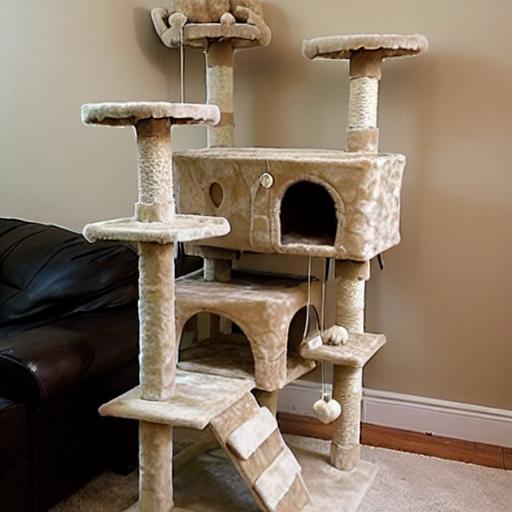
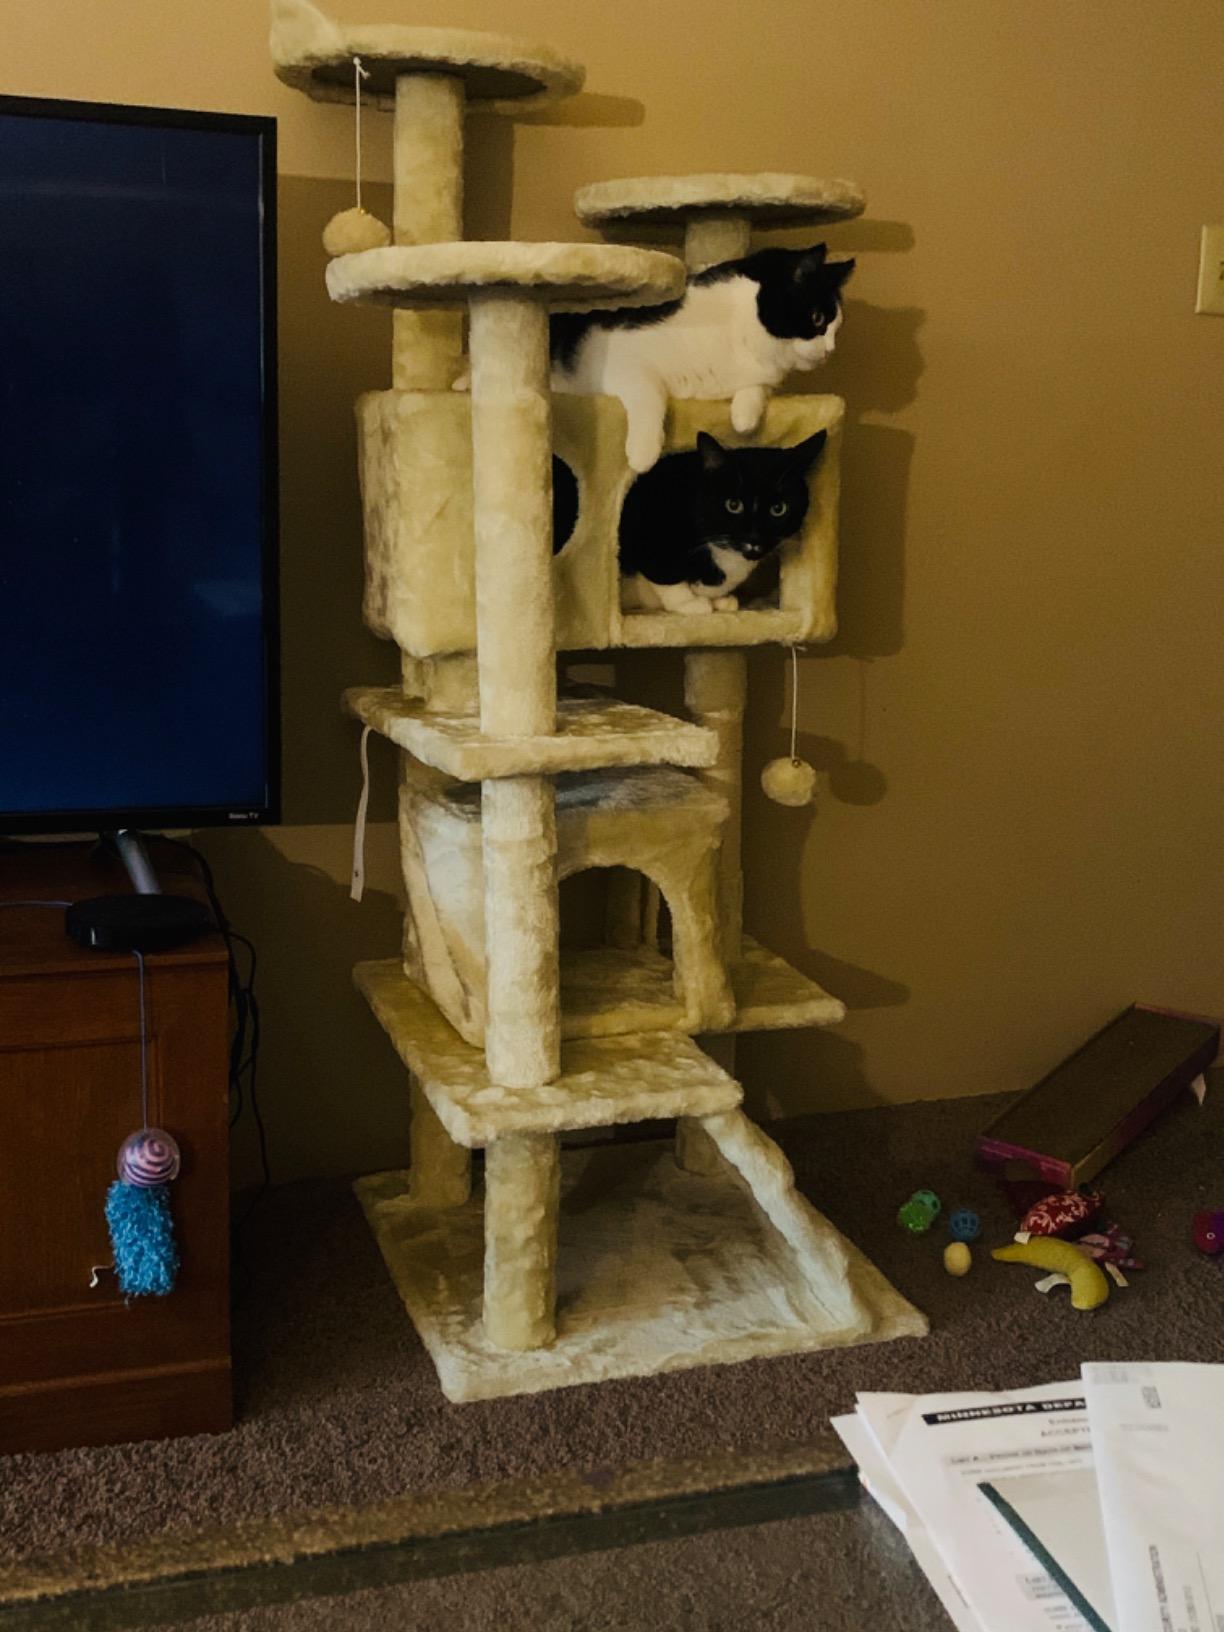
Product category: items_cat tree
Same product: no